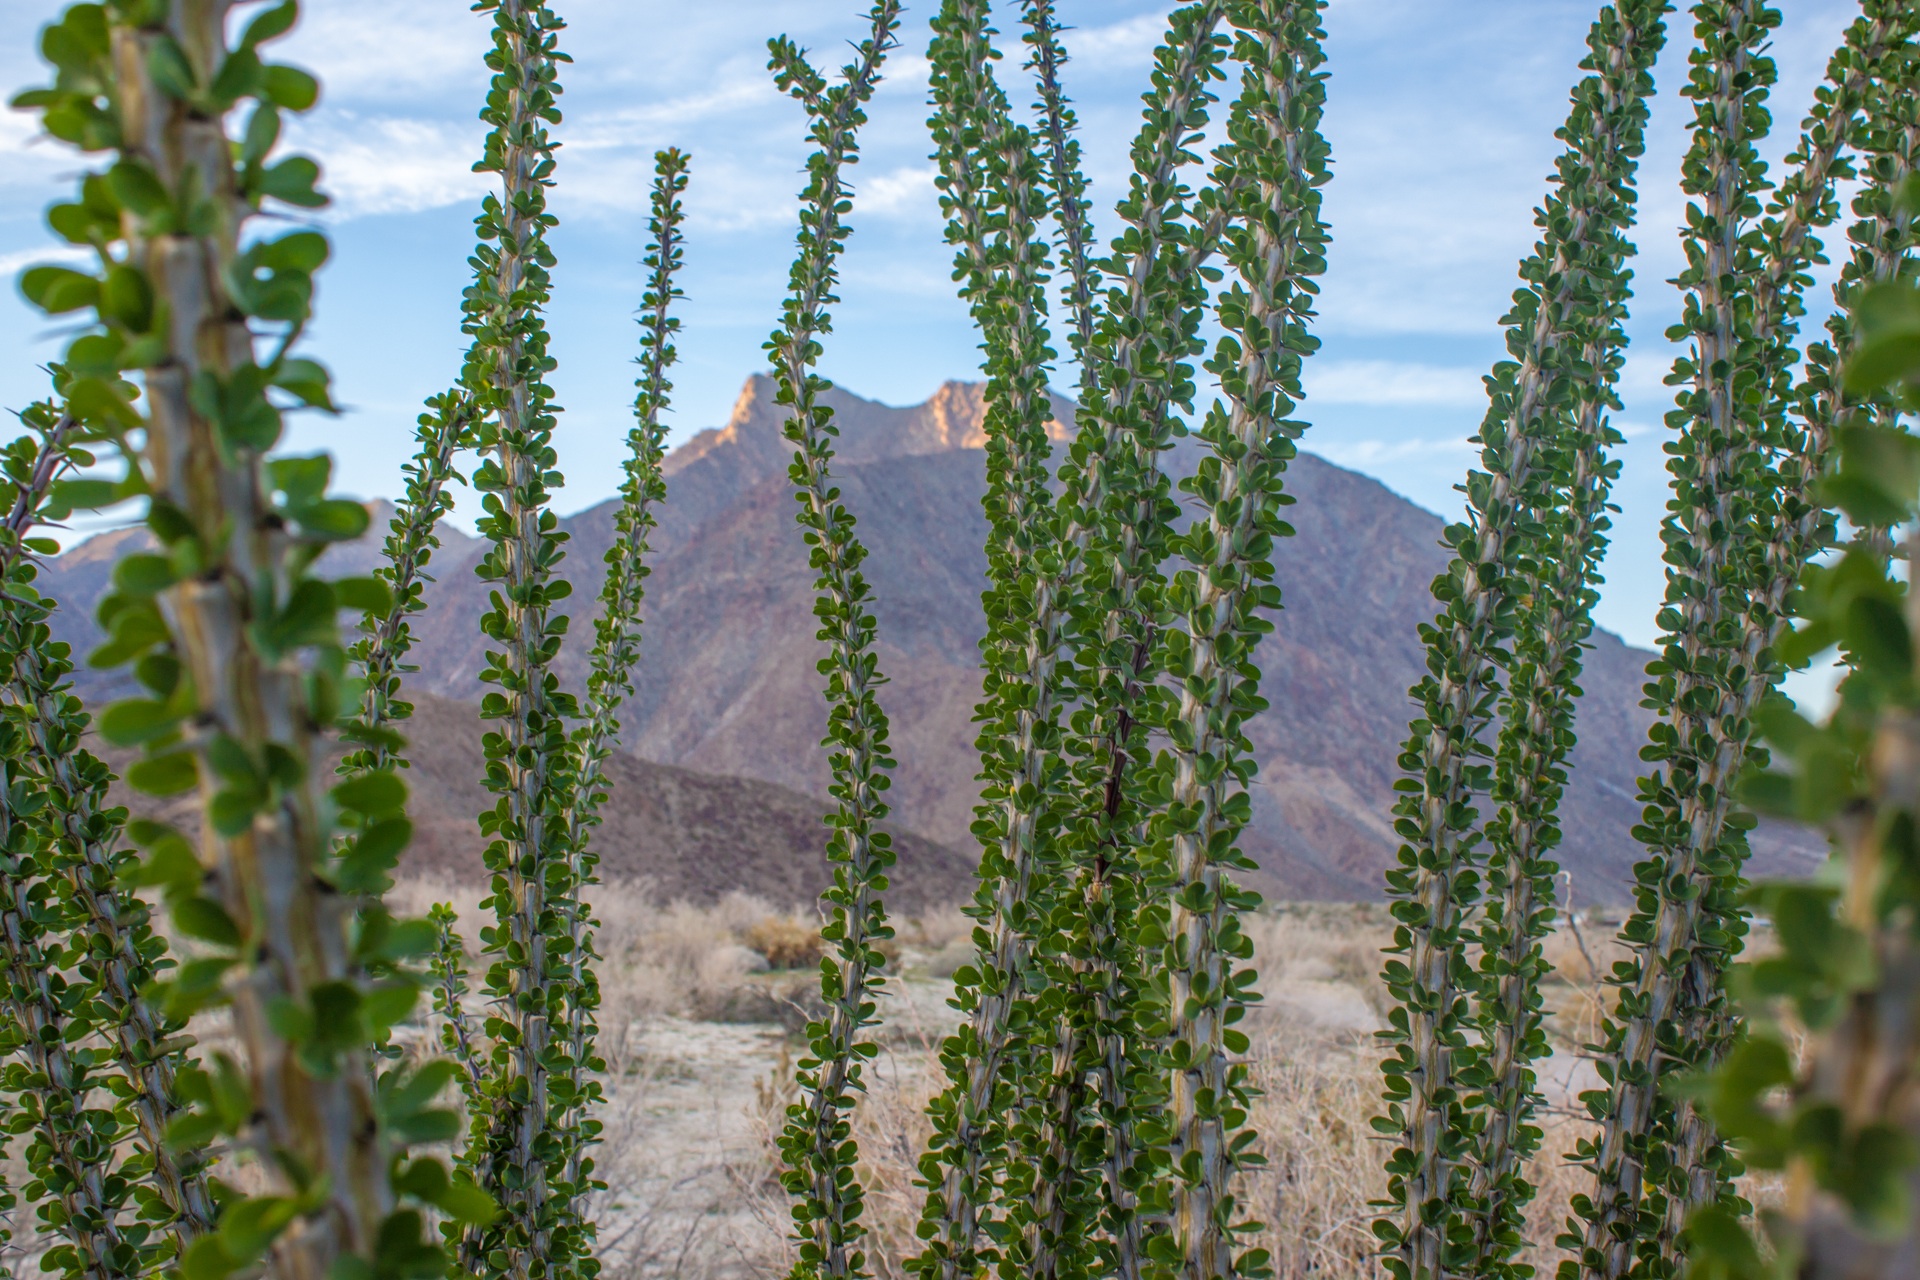
tree, plant, flower, herb, produce, crop, birch, botany, agriculture, flora, shrub, digitalis, flowering plant, verbascum, grass family, woody plant, land plant, foxtail lily